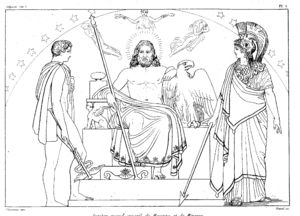
Romersk religion / Kosmologi
Moderne fremstilling af Merkur, Jupiter og Minerva
Romersk religion tog sin begyndelse i den traditionelle religion, der blev praktiseret af befolkningen i byen Rom og Tiberdalen i det centrale Italien. Da Rom var blevet centrum i et vidtstrakt imperium, kom romersk religion til at betegne en mængde meget forskelligartede kultfællesskaber og religioner, som alle blev dyrket af rigets indbyggere. De kilder vi i dag har til rådighed fortæller ikke meget om den tidligste romerske religion, som den var før 2. årh. f.Kr., og romersk religion var da allerede blevet så opblandet med især græske og etruskiske elementer, at det er meget svært at skelne, hvad der oprindeligt har været romersk. Den tidligste religion bar præg af animisme, idet så godt som alle fænomener, begivenheder og begreber fandtes personificeret i en guddom, og disse guder var aktive medspillere i dagliglivet.